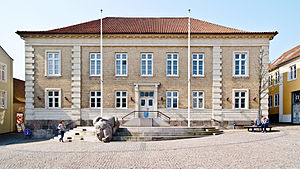
Aabenraa / Galleri
Aabenraa eller Åbenrå er en by i det sydøstlige Sønderjylland med 16.352 indbyggere. Byen ligger i Aabenraa Kommune og hører til Region Syddanmark. Aabenraa er først og fremmest kendt for at have Sønderjyllands største havn med en betydelig skibsfart og havneindustri. Dybden gør havnen til Danmarks tredjedybeste og ubetinget den vigtigste i det sønderjyske område.